Visa policy of India

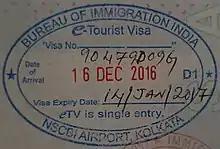
Entry stamp for holder of an Indian e-Tourist Visa

Nationals of the following countries holding ordinary passports may apply for an electronic visa (e-Visa) online: